List of The Inbetweeners characters

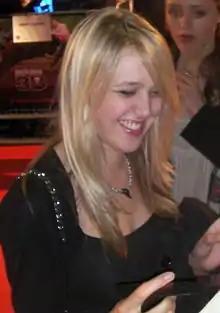
Emily Head plays Carli

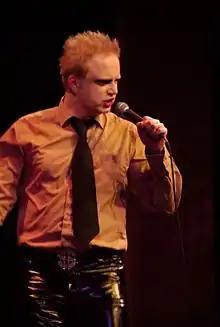
Waen Shepherd plays Mr Kennedy

John Kennedy, referred to by the boys as Paedo Kennedy, is a geography teacher at Rudge Park Comprehensive. A rumour frequently circulates of him being a paedophile (according to Simon, he was once caught masturbating to the school orchestra in the music cupboard), and he shows a particular attraction toward Neil. In "The Field Trip", he goes as far to take Neil "skinny dipping" and buys him a bottle of vodka as an incentive for him to get drunk, before sneaking into the boys' dormitory in the middle of the night and inappropriately massaging Neil's leg. Neil, however, seems oblivious to the illegality of Kennedy's actions until he reappears in "The Fashion Show". Mr. Gilbert makes it clear that he is aware of Kennedy's tendencies, stating that he has "put his fucking neck on the line" for him. He is still, however, employed by the school, much to the incredulity of the boys.